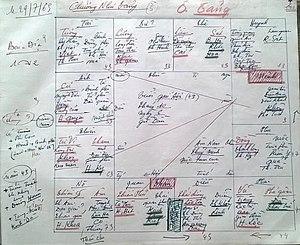
Trương Như Tảng
L'horoscope vietnamien est une étude de prédiction du destin d'un individu à travers les astres des douze maisons, qui permet d'en savoir plus sur sa physionomie, son caractère, sa carrière, sa famille, ainsi que l'ensemble des éléments de sa vie. Il est très prisé par la plupart des classes sociales vietnamiennes qui cherchent souvent à connaitre les prédictions sur leurs sorts. Dans le Tử Vi, on peut déterminer les événements favorables ou défavorables en fixant les termes de dix ans, d'un an, d'un mois, d'un jour et d'une heure. Le Hà Lạc du Yi King est un niveau plus élevé du Tử Vi. L'horoscope vietnamien est plus ou moins influencé par les deux horoscopes occidentaux ou chinois.